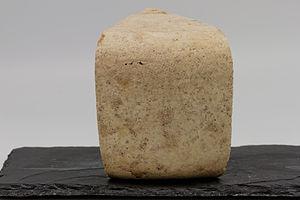
Ossau-iraty est l'appellation d'origine d'un fromage français de lait de brebis à pâte pressée non cuite fabriqué dans le Pays basque français et le Béarn.